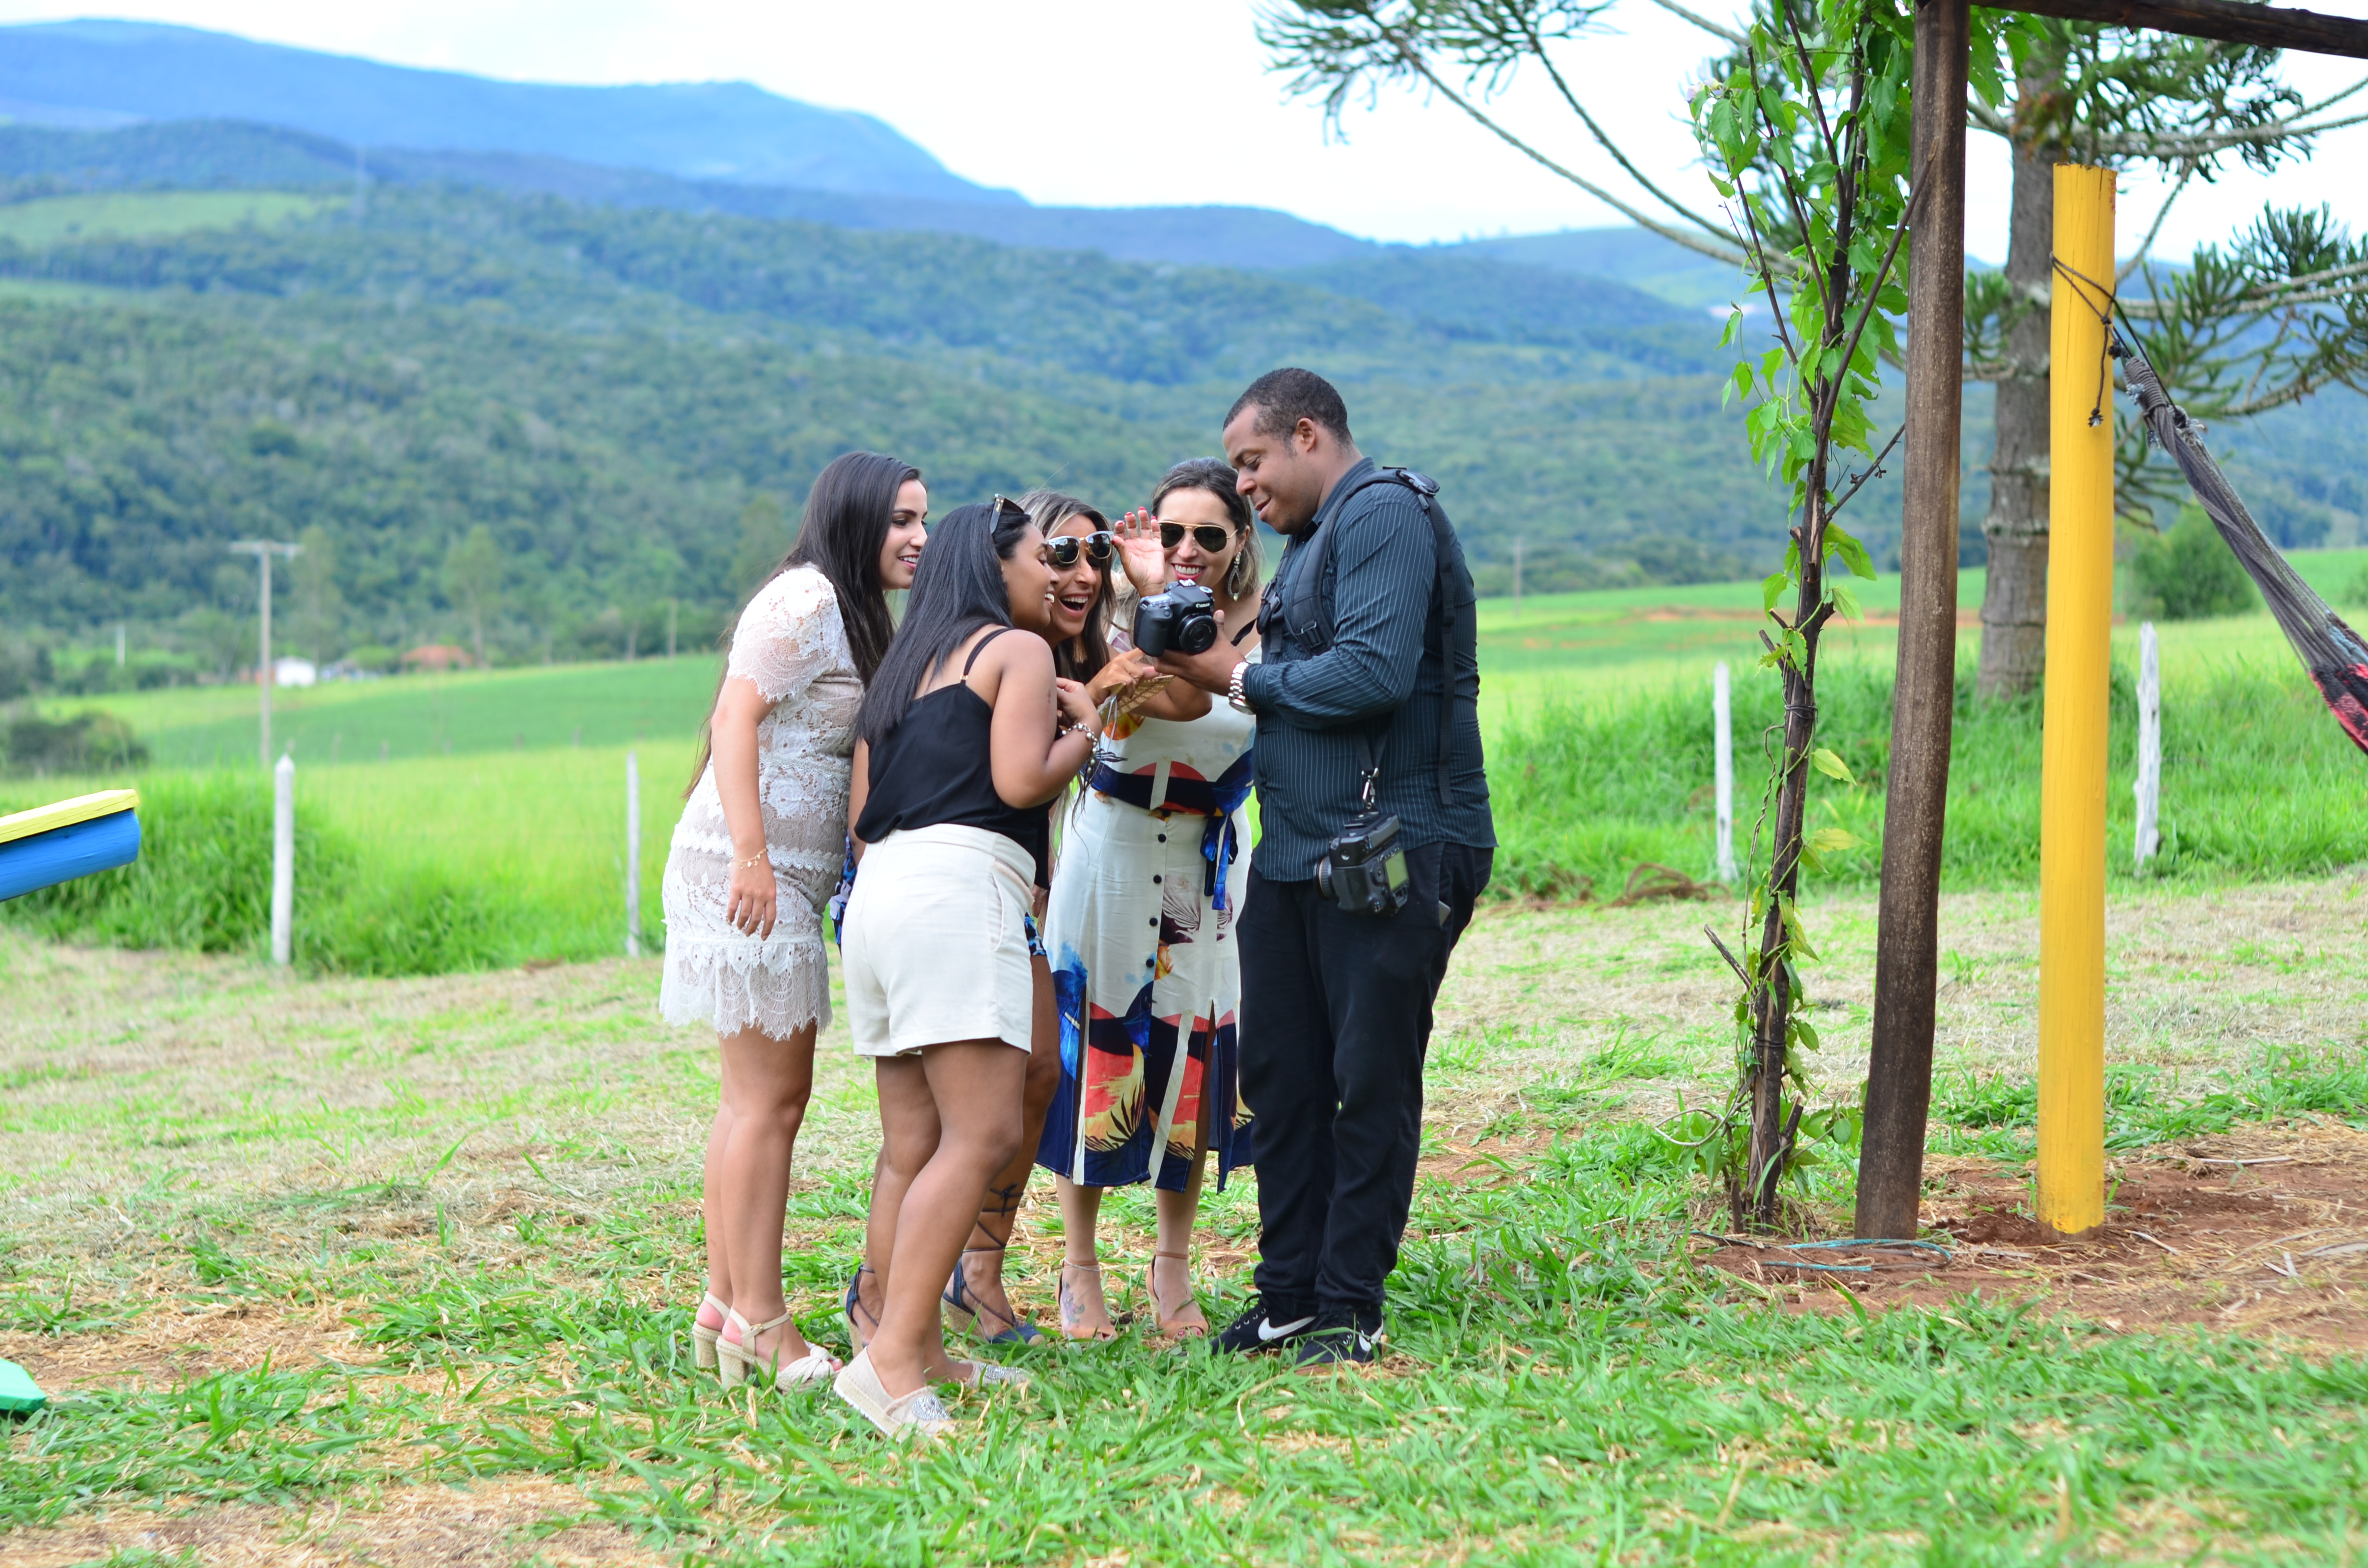
nature, photograph, green, yellow, ceremony, event, wedding, grass, vacation, tree, summer, photography, landscape, ranch, hill, rural area, leisure, dress, grassland, farm, wedding dress, family, plant, happy, estate, meadow, plantation, love